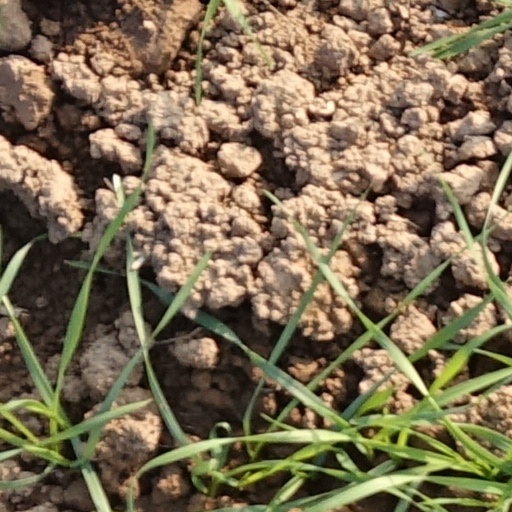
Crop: wheat